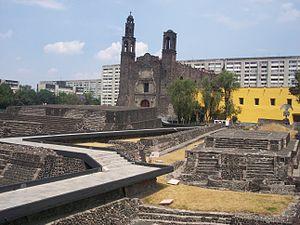
La place des Trois Cultures ou place de Tlatelolco est une esplanade située dans le centre de Mexico, dans la Delegación Cuauhtémoc. Elle tire son nom du fait que les ensembles architecturaux situés alentour ont été bâtis en trois étapes historiques, ou cultures, différentes :